Trail course

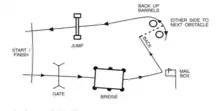
A sample pattern of how the obstacles could be arranged in the Trail Course.

The rider must remain on the horse the entire time. The rider must complete the course in the laid out order and may not skip an obstacle. The rider must carry the 3 X 5 "mail" card with her until she places it in the mailbox.